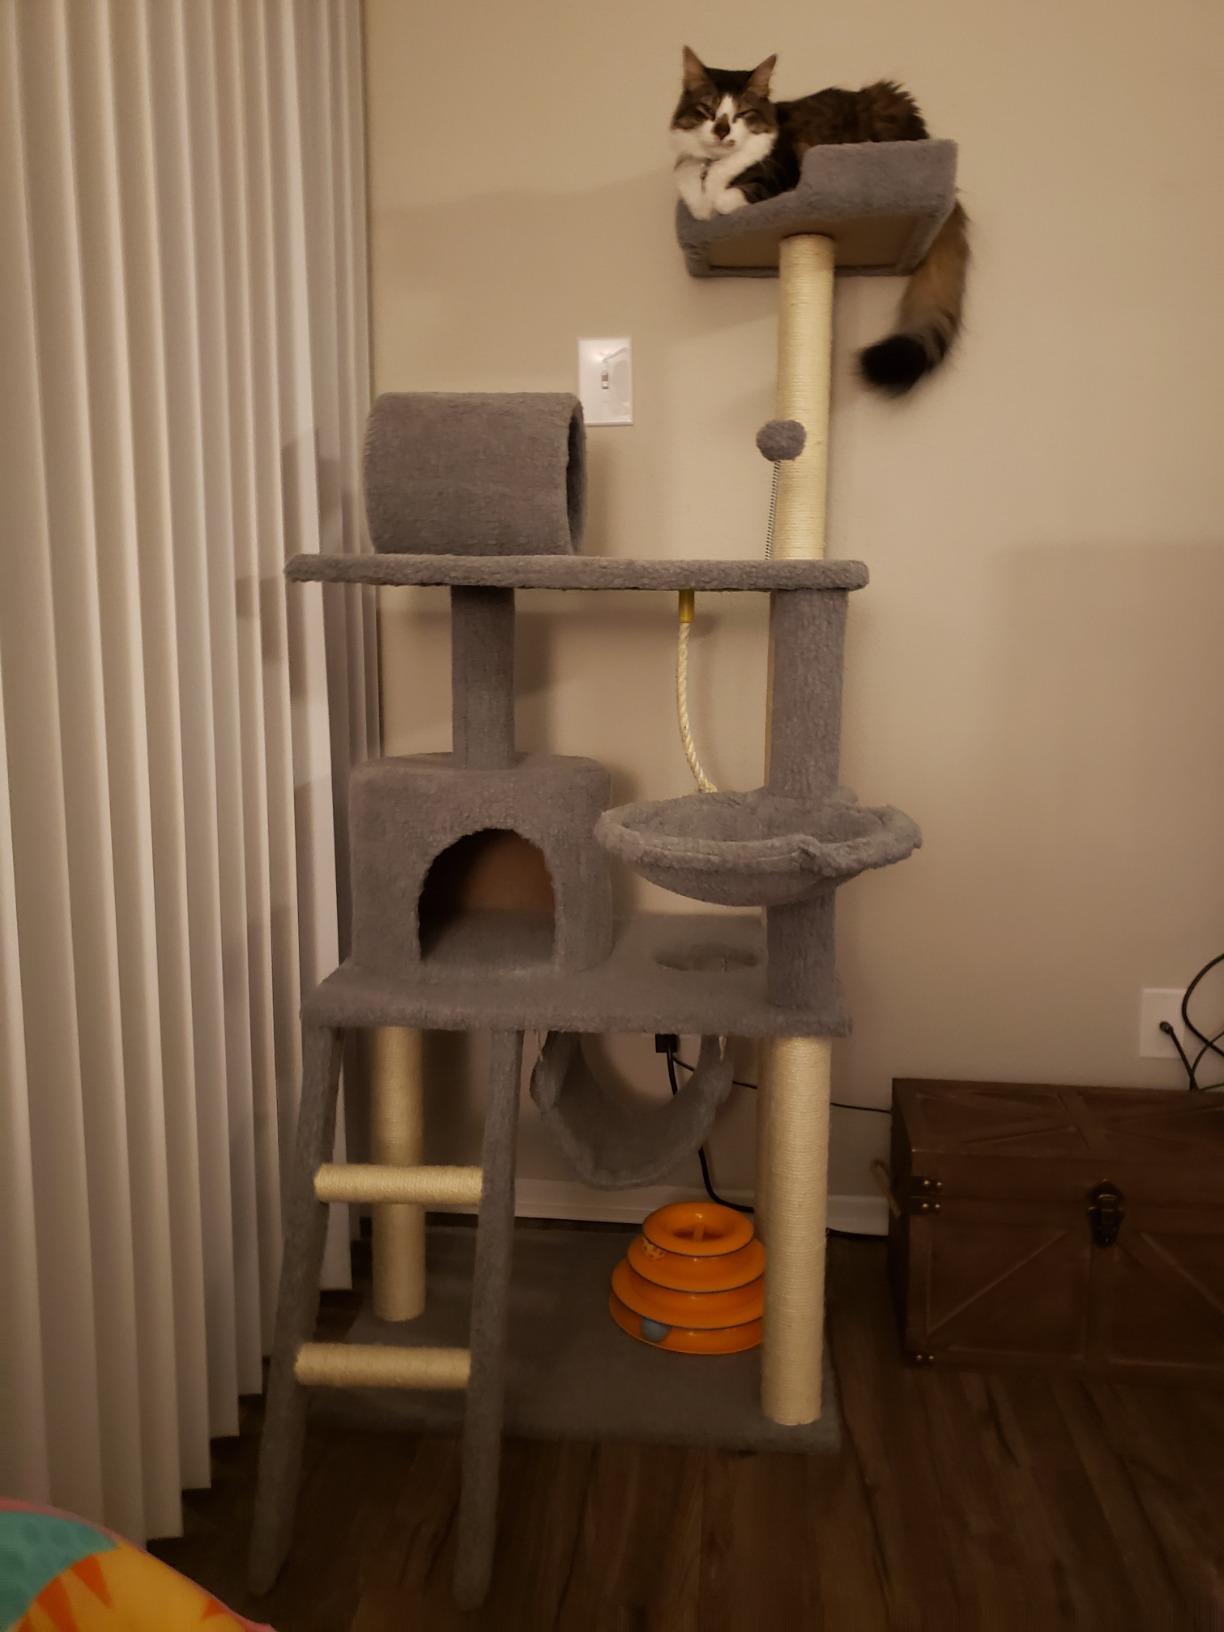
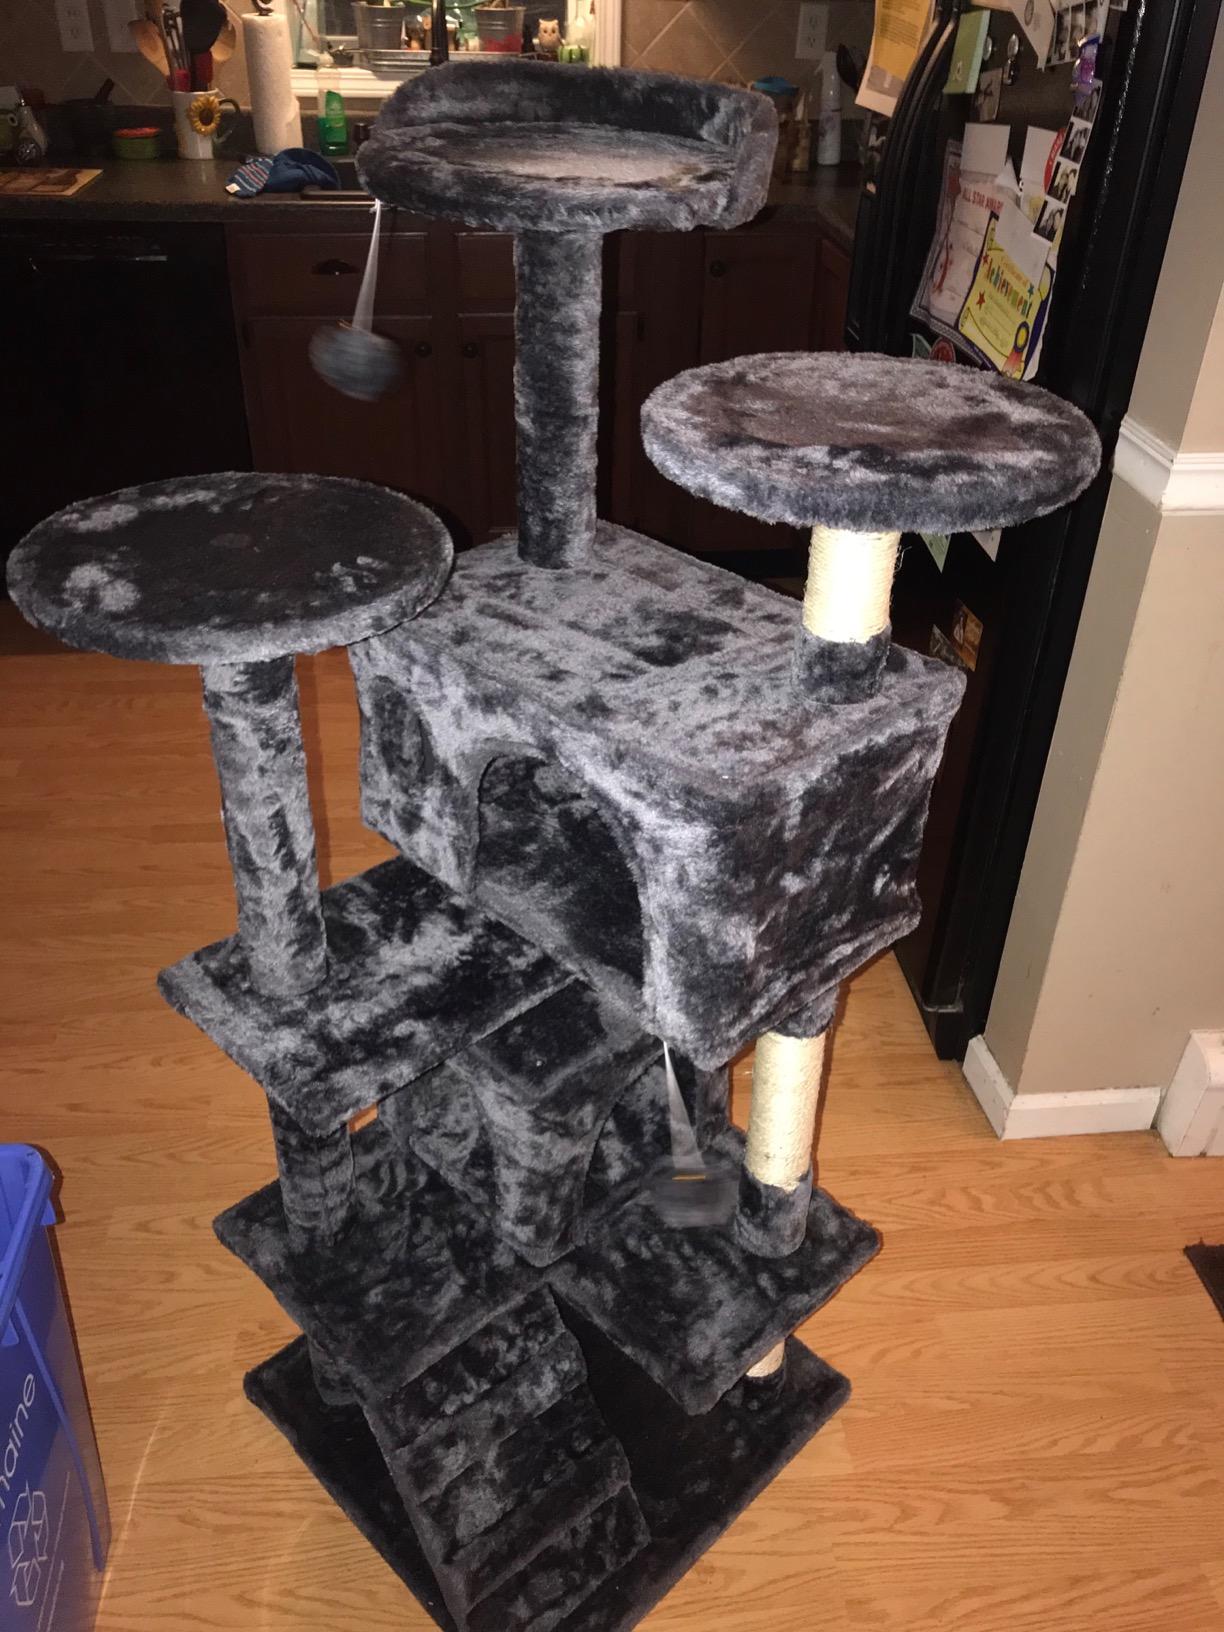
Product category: items_cat tree
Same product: no